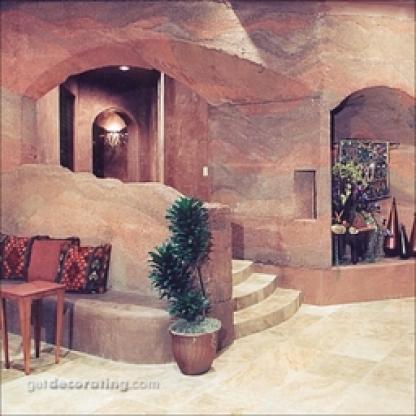
Scene: Indoor